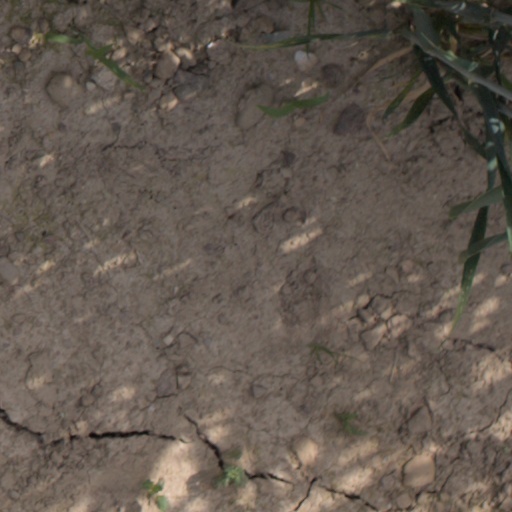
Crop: wheat